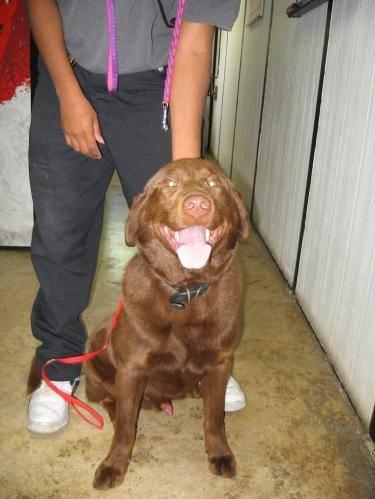
dog